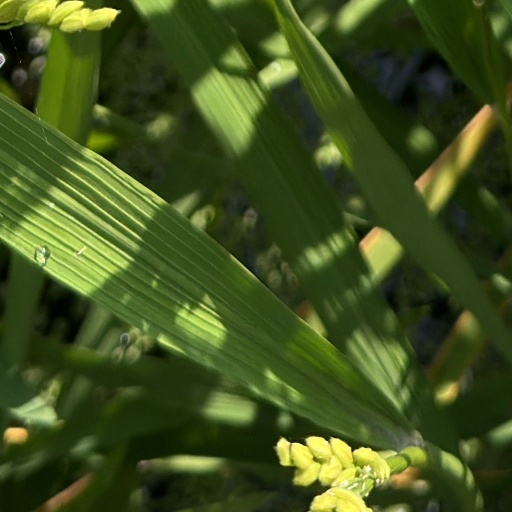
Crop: rice